Cary Dunn

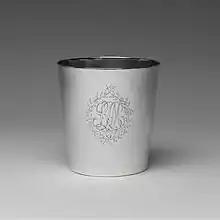
Beaker by Cary Dunn, circa 1770

Cary Dunn (June 11, 1732 – ?) was an American silversmith, active in New York City and New Jersey.